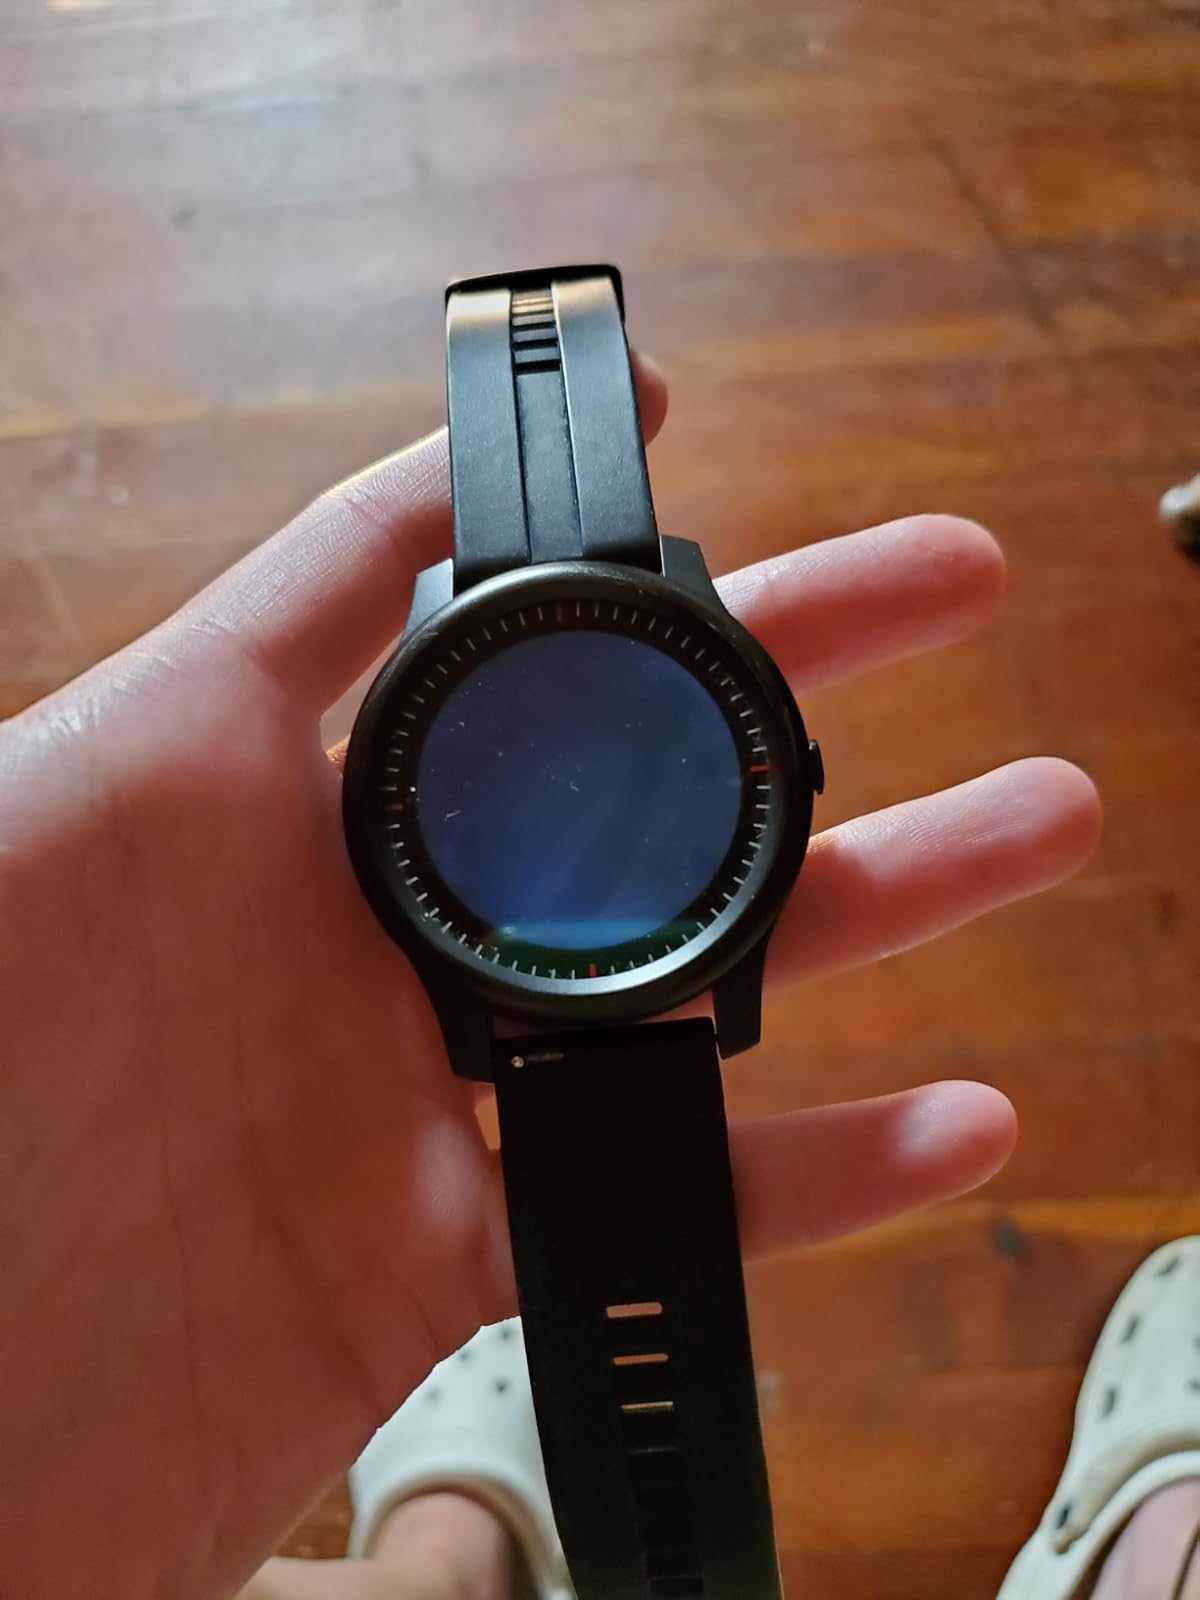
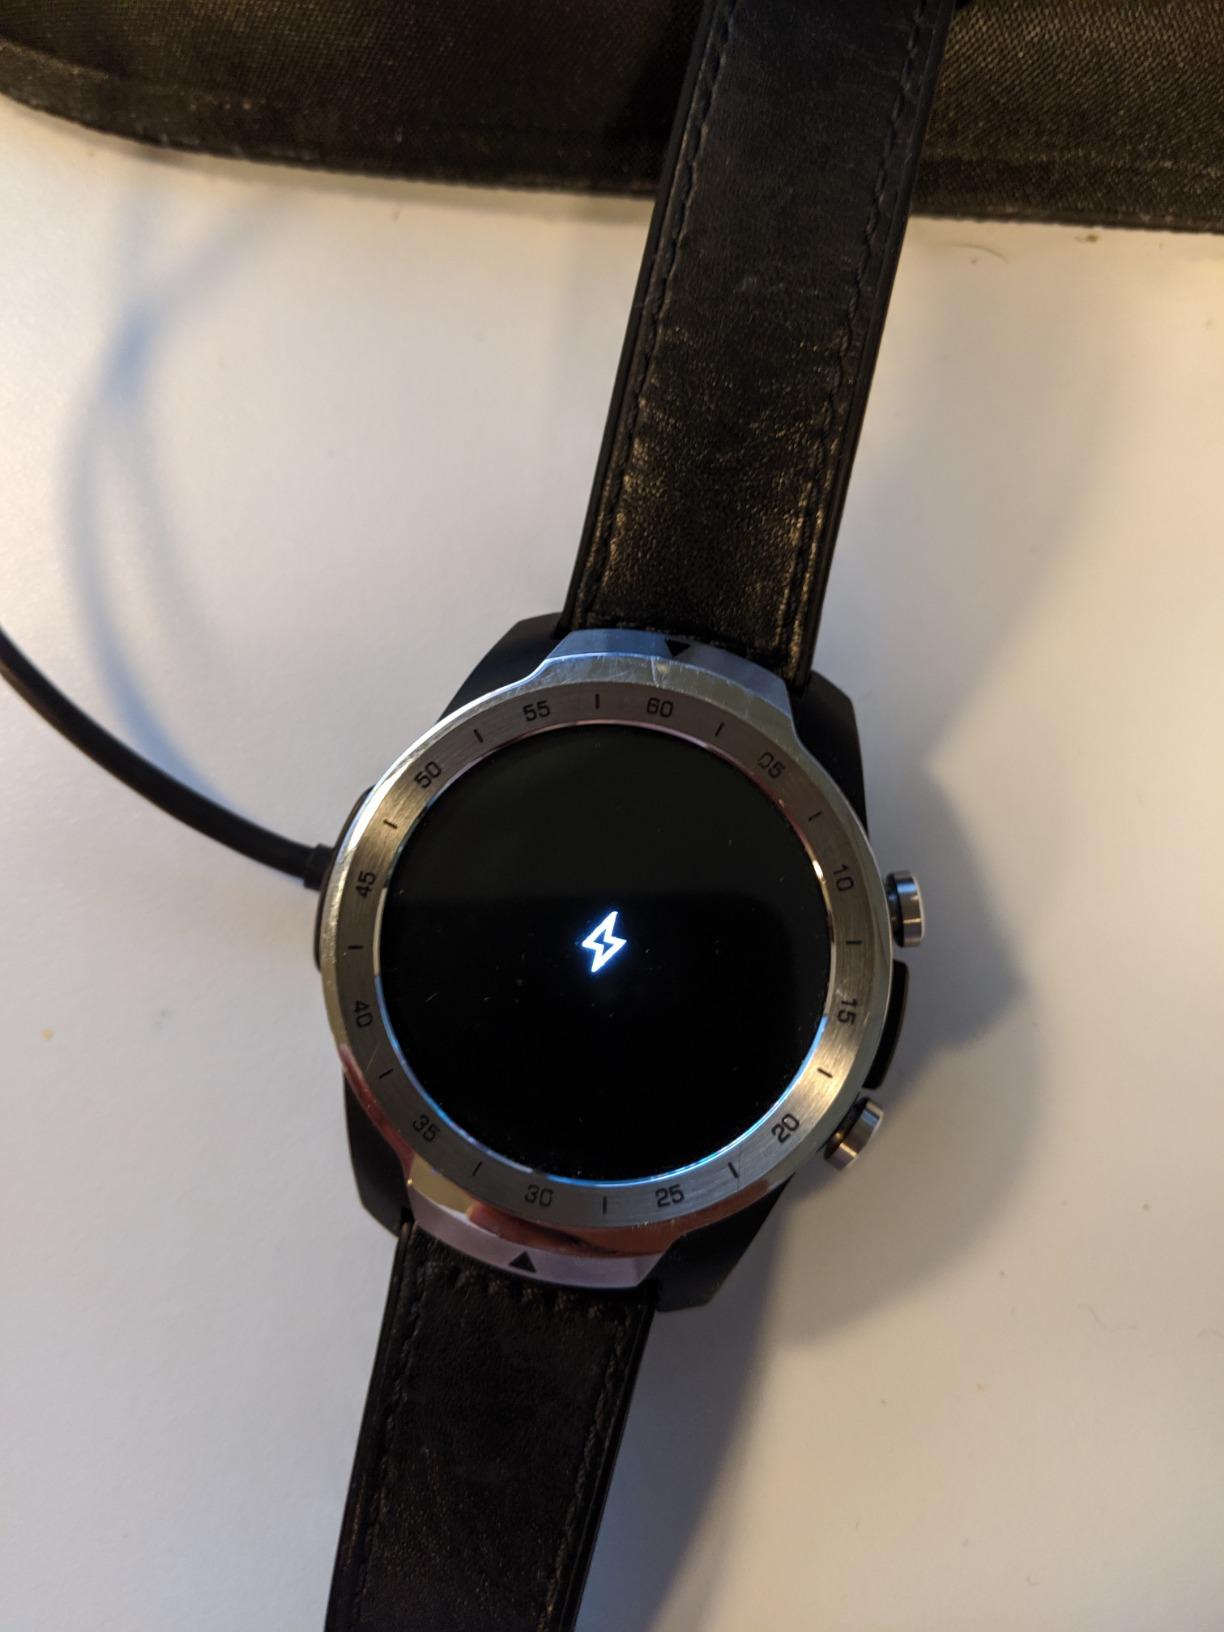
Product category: smartwatch
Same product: no